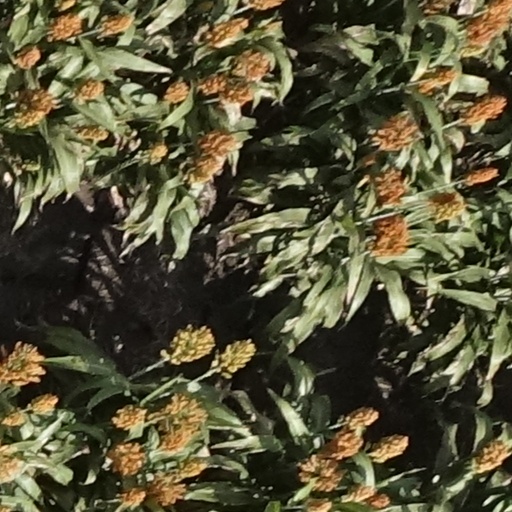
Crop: sorghum